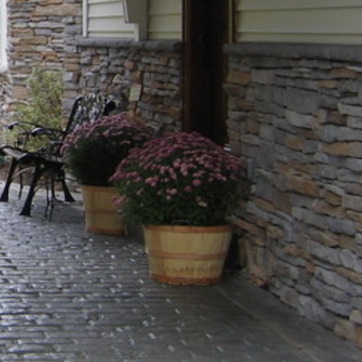
Material: foliage